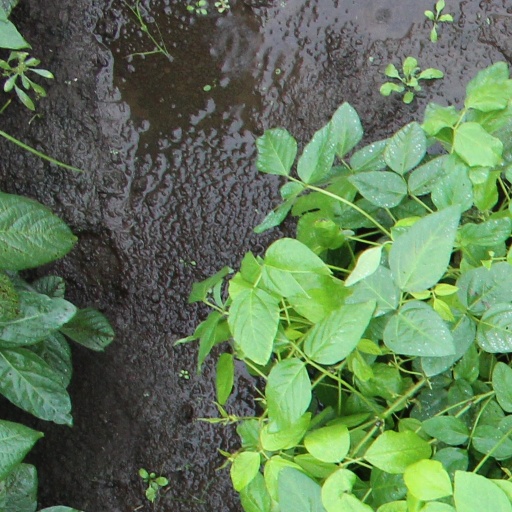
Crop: soybean